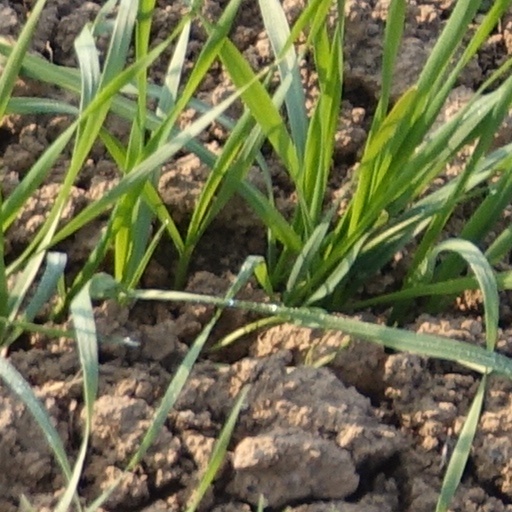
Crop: wheat